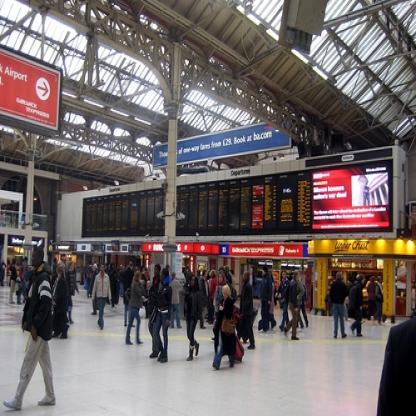
Scene: Indoor